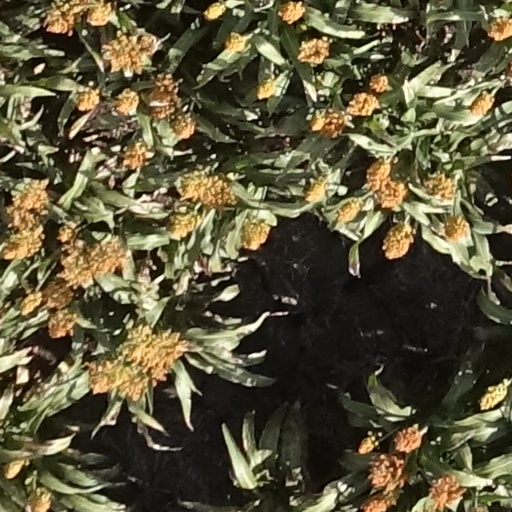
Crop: sorghum